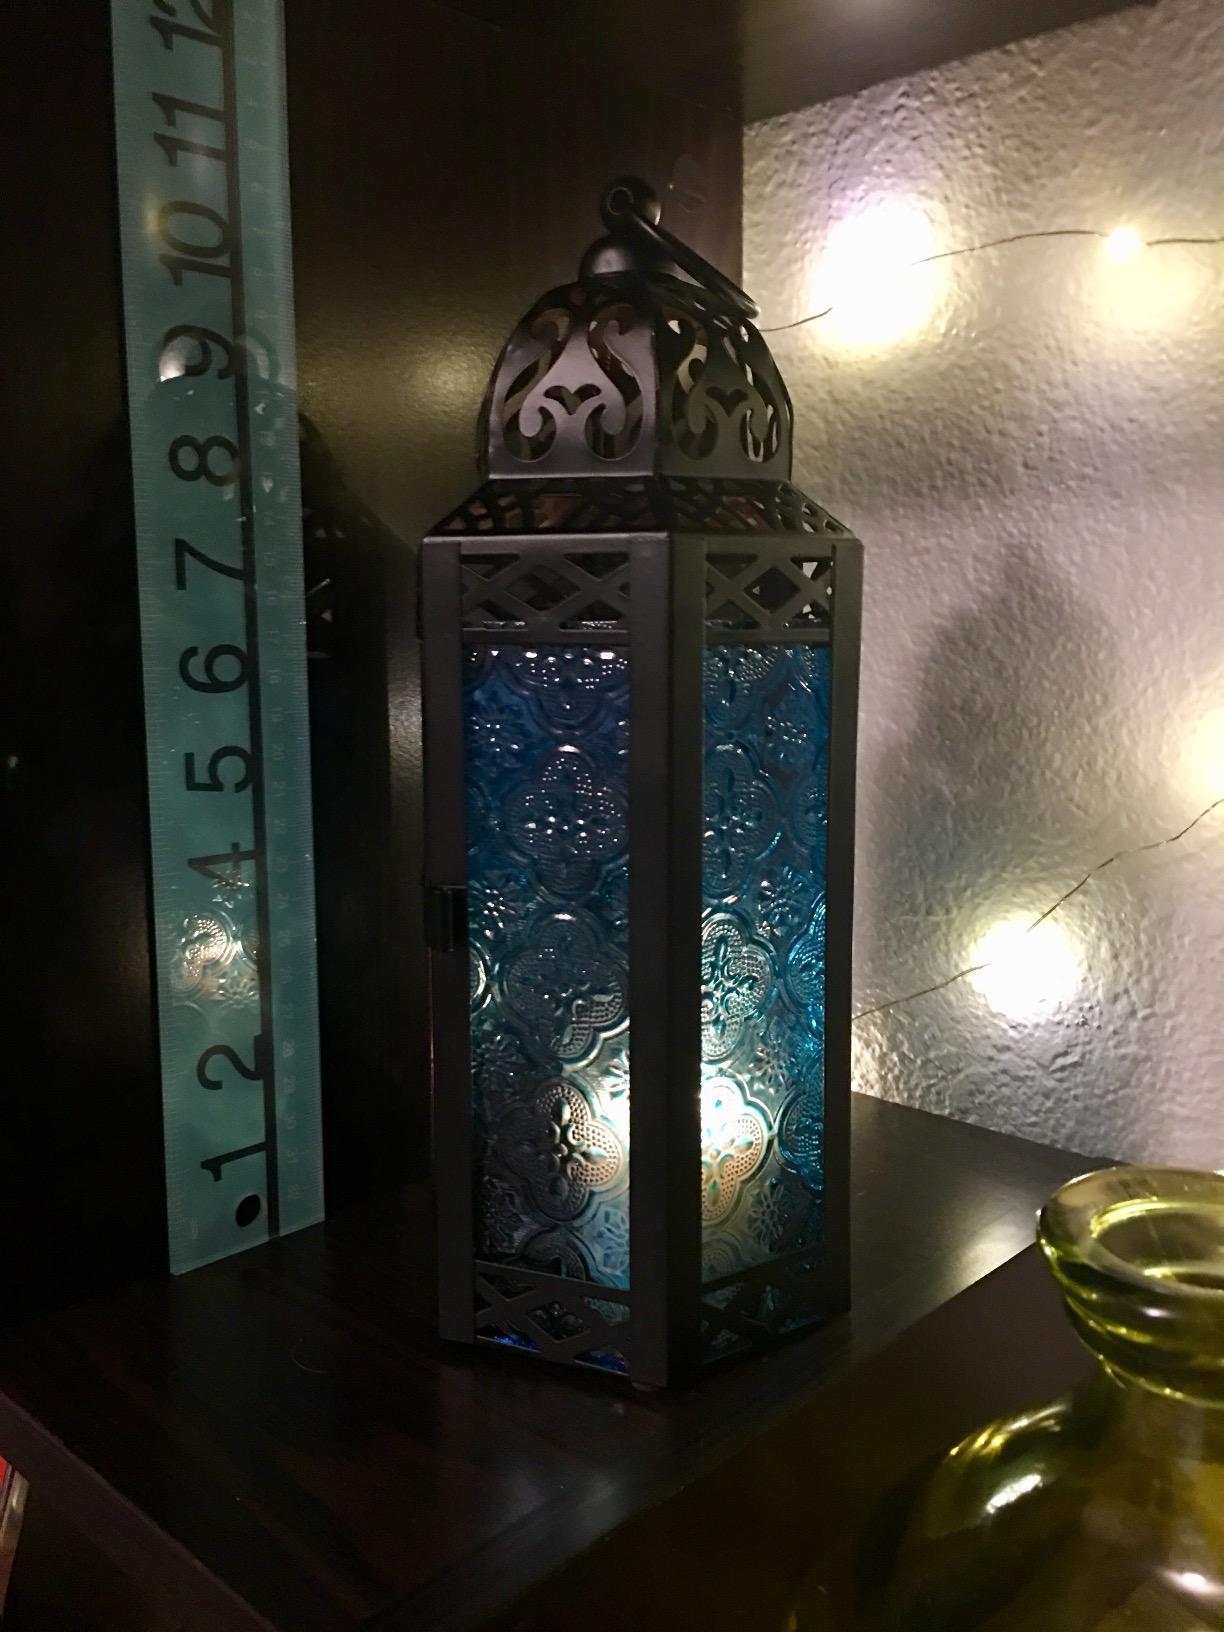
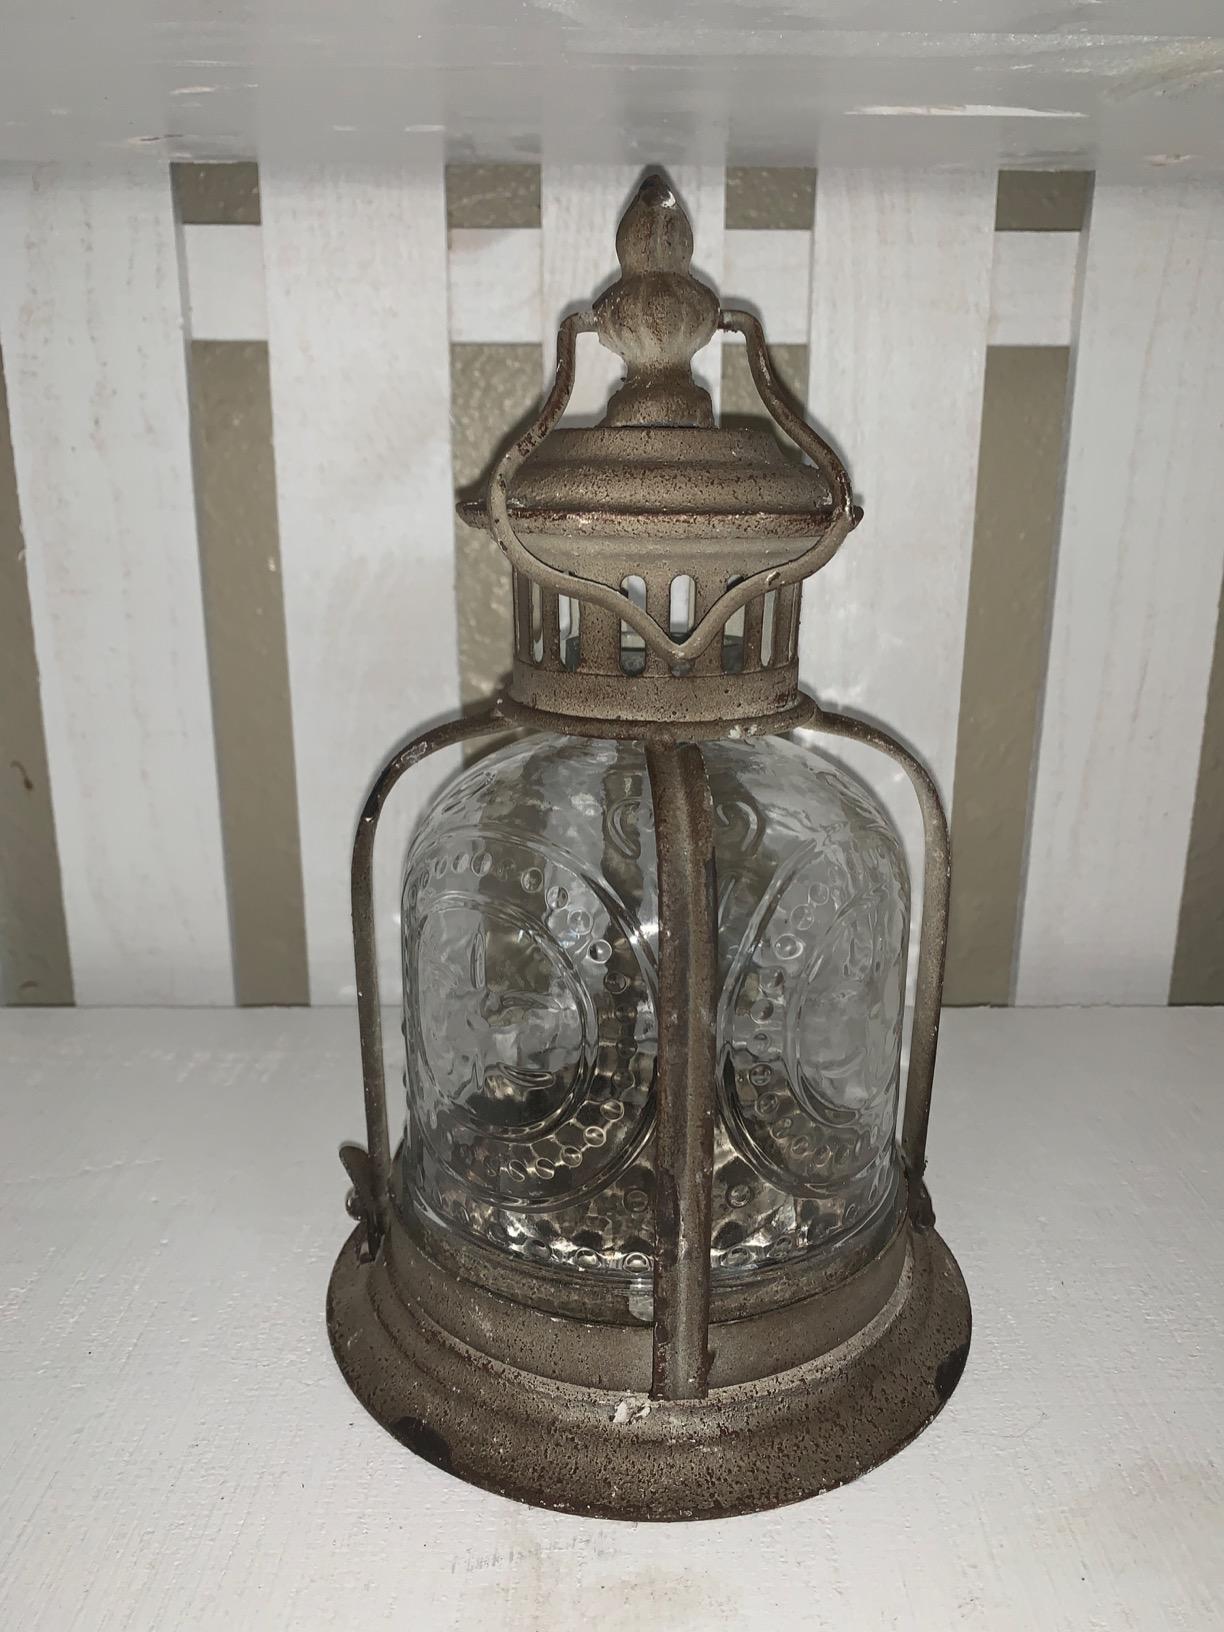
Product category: lantern
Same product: no